Ralph Ward Jackson

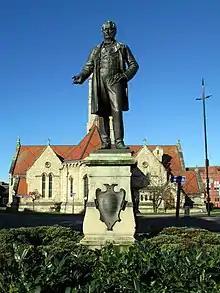
Statue of Ralph Ward Jackson, Church Street, Hartlepool

Jackson married Susanna Swainson, daughter of the industrialist Charles Swainson, in 1829. They had one son.